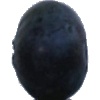
Label: Blueberry 1